Carl E. Wallin

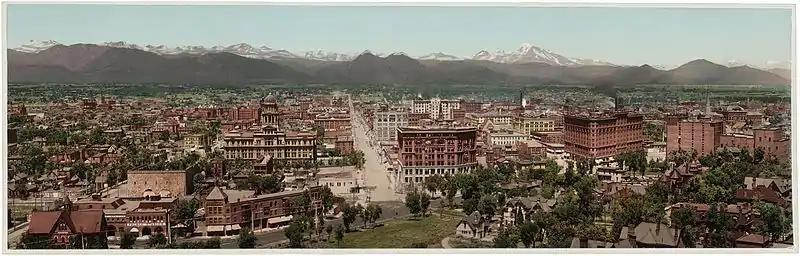
Denver, Colorado, as it looked like in 1898, a few years before Carl E. Wallin arrived there in 1902. The photographer was William Henry Jackson (1843–1942), an American painter, Civil War veteran, geological survey photographer and an explorer famous for his images of the American West.

Carl Efraim Wallin (March 22, 1879 - November 12, 1968) was a Swedish-American artist and painting contractor. He was born in Östra Husby parish in the province of Östergötland, Sweden and died in Chicago, Illinois, United States.